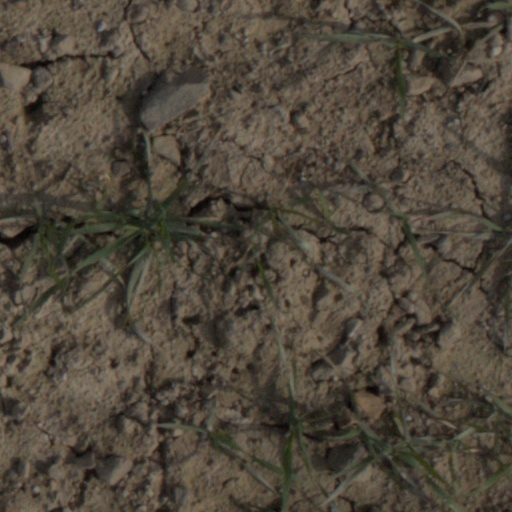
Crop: wheat